Dorinel Munteanu

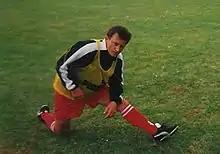
Munteanu with 1. FC Köln

After two years in Belgium, he was transferred for a fee of 1.1 million€ to German side 1. FC Köln where he was teammate with compatriot Ion Vlădoiu. Munteanu made his Bundesliga debut on 12 August 1995 under coach Morten Olsen in a 1–0 home loss to Schalke 04. He scored his first goal on 15 October in a 2–2 draw against Bayer Leverkusen, until the end of the season also managing a brace in a 3–0 home win over Eintracht Frankfurt. At the end of his third season, Köln relegated but Munteanu stayed with the club for one more year in 2. Bundesliga.